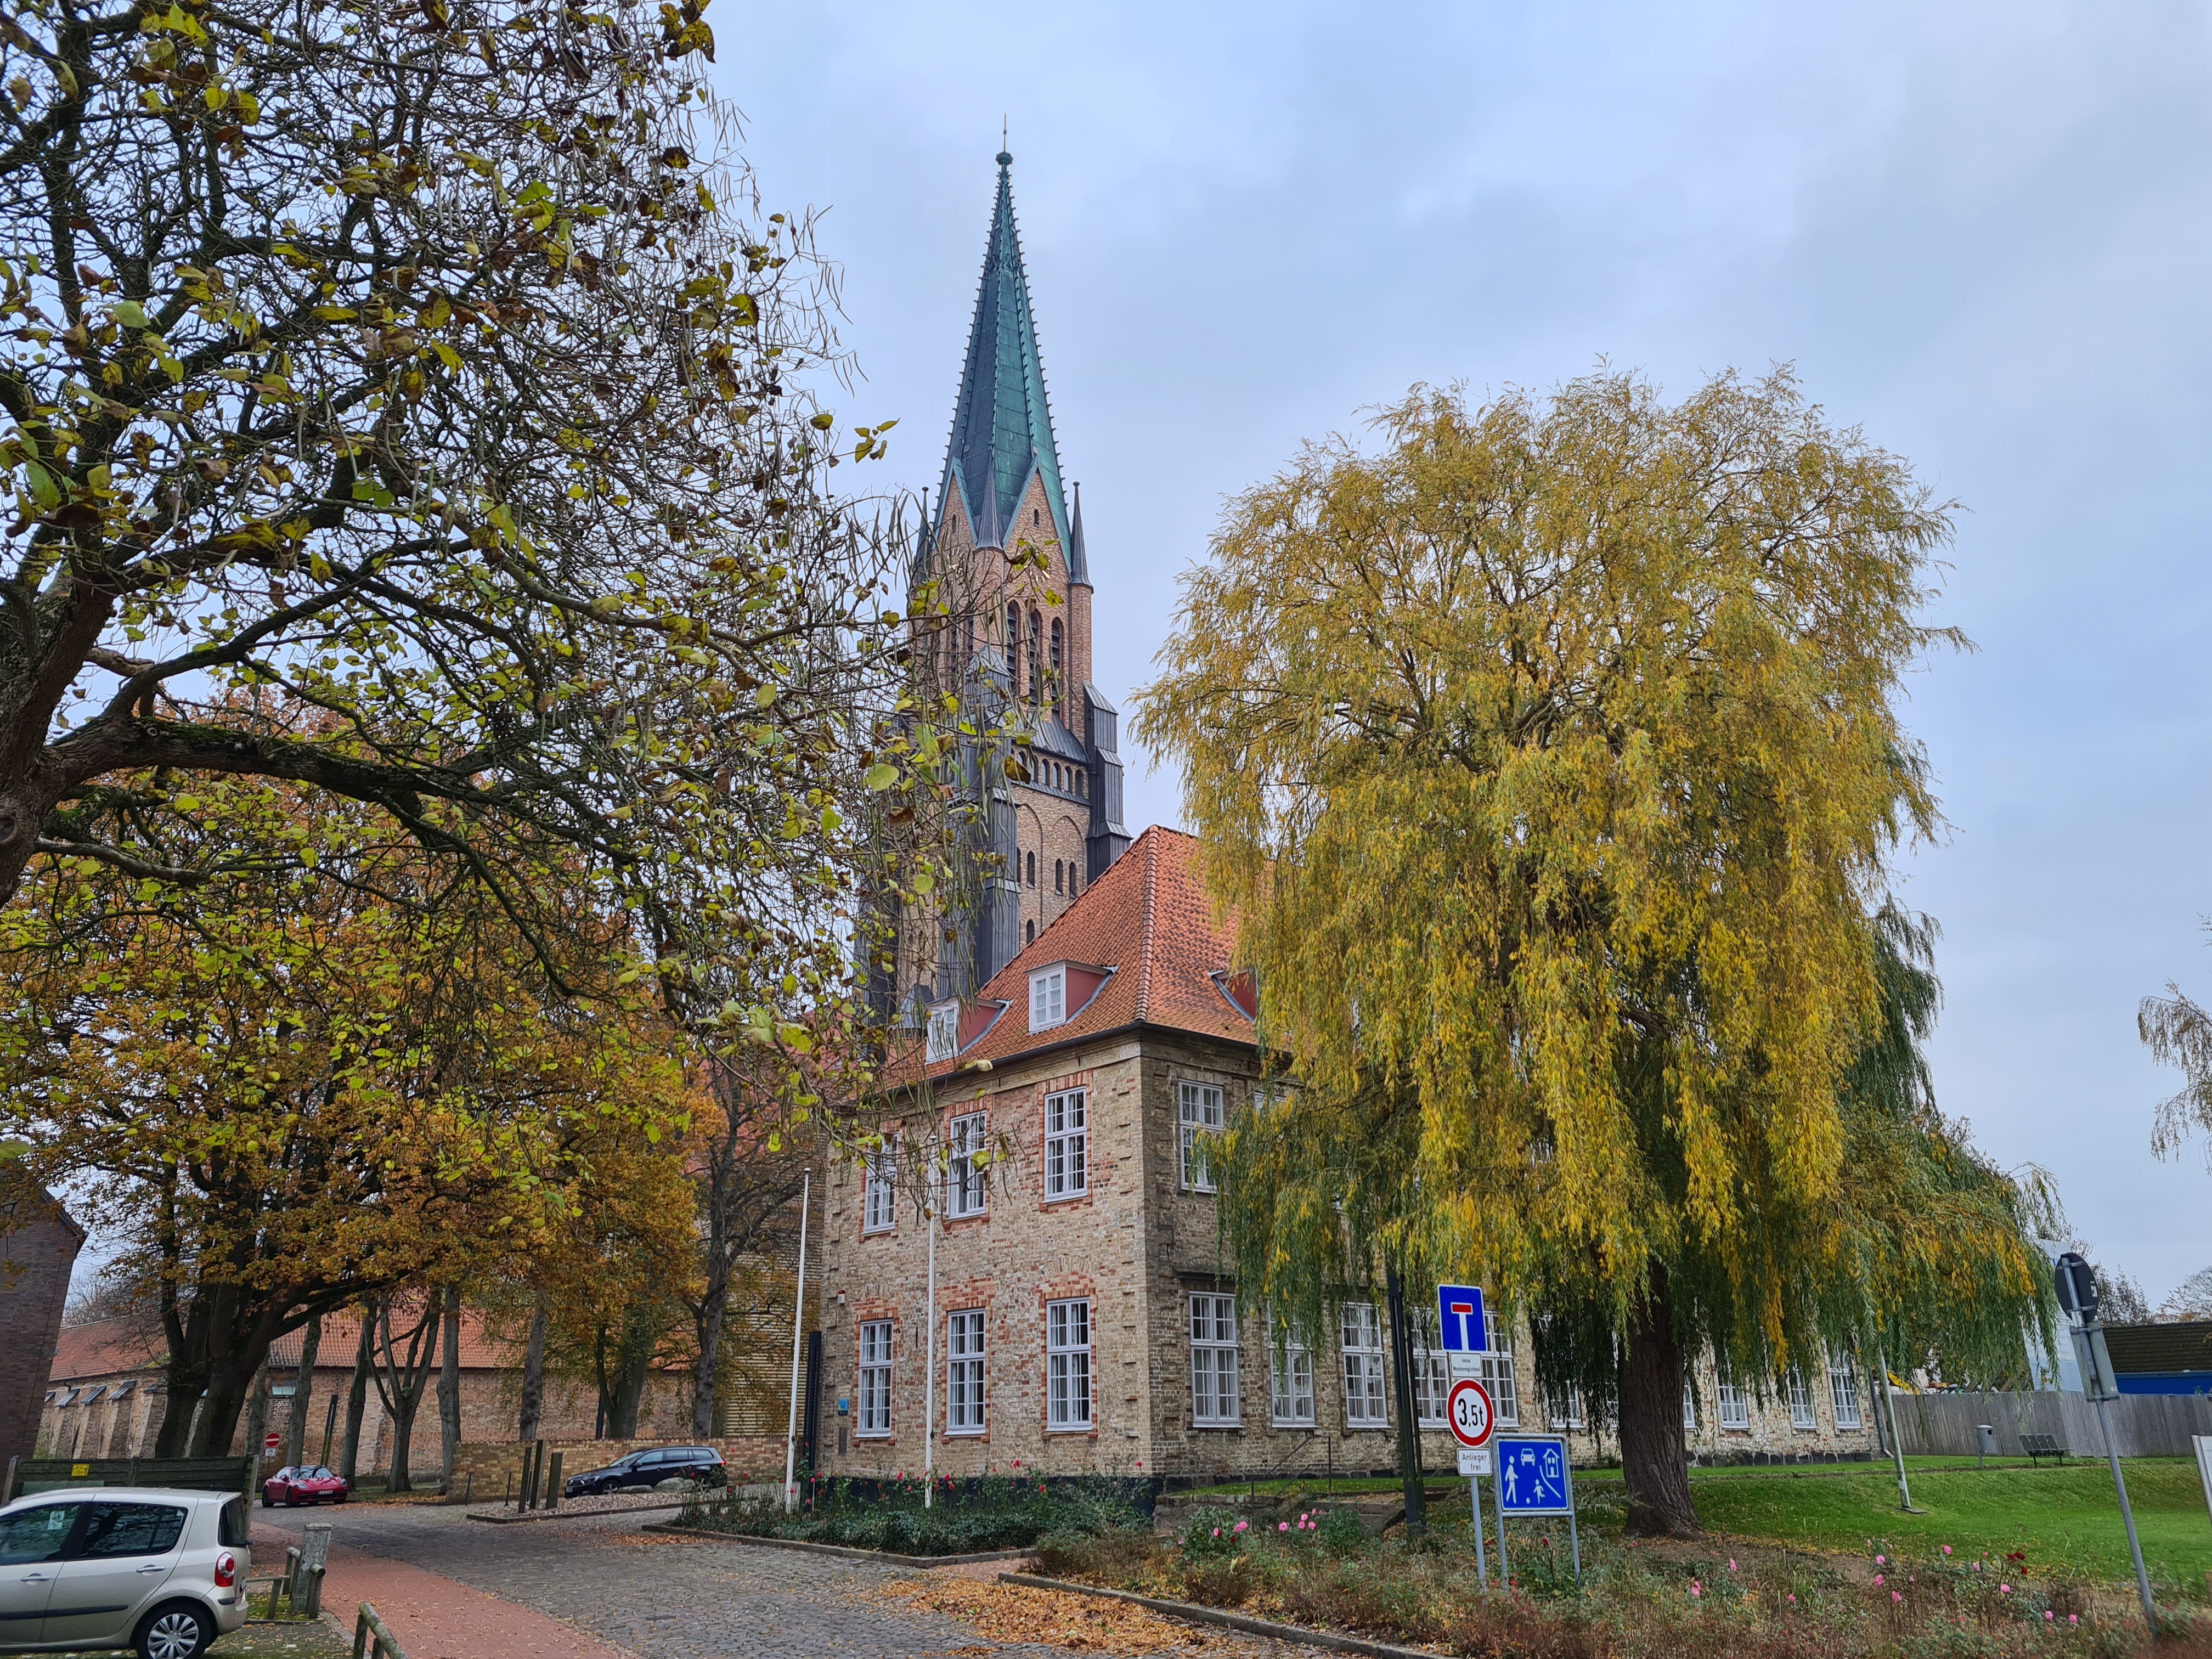
build, plant, sky, building, property, cloud, tire, window, leaf, tree, car, wheel, neighbourhood, sunlight, public space, residential area, tower, city, road surface, house, rural area, landmark, facade, human settlement, road, turret, landscape, grass, church, winter, chapel, steeple, spire, suburb, parish, medieval architecture, family car, place of worship, asphalt, street, autumn, roof, sidewalk, mid size car, village, estate, compact car, listed building, city car, deciduous, luxury vehicle